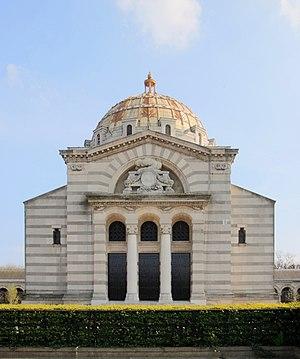
Cet article recense les monuments historiques du 20ᵉ arrondissement de Paris, en France.